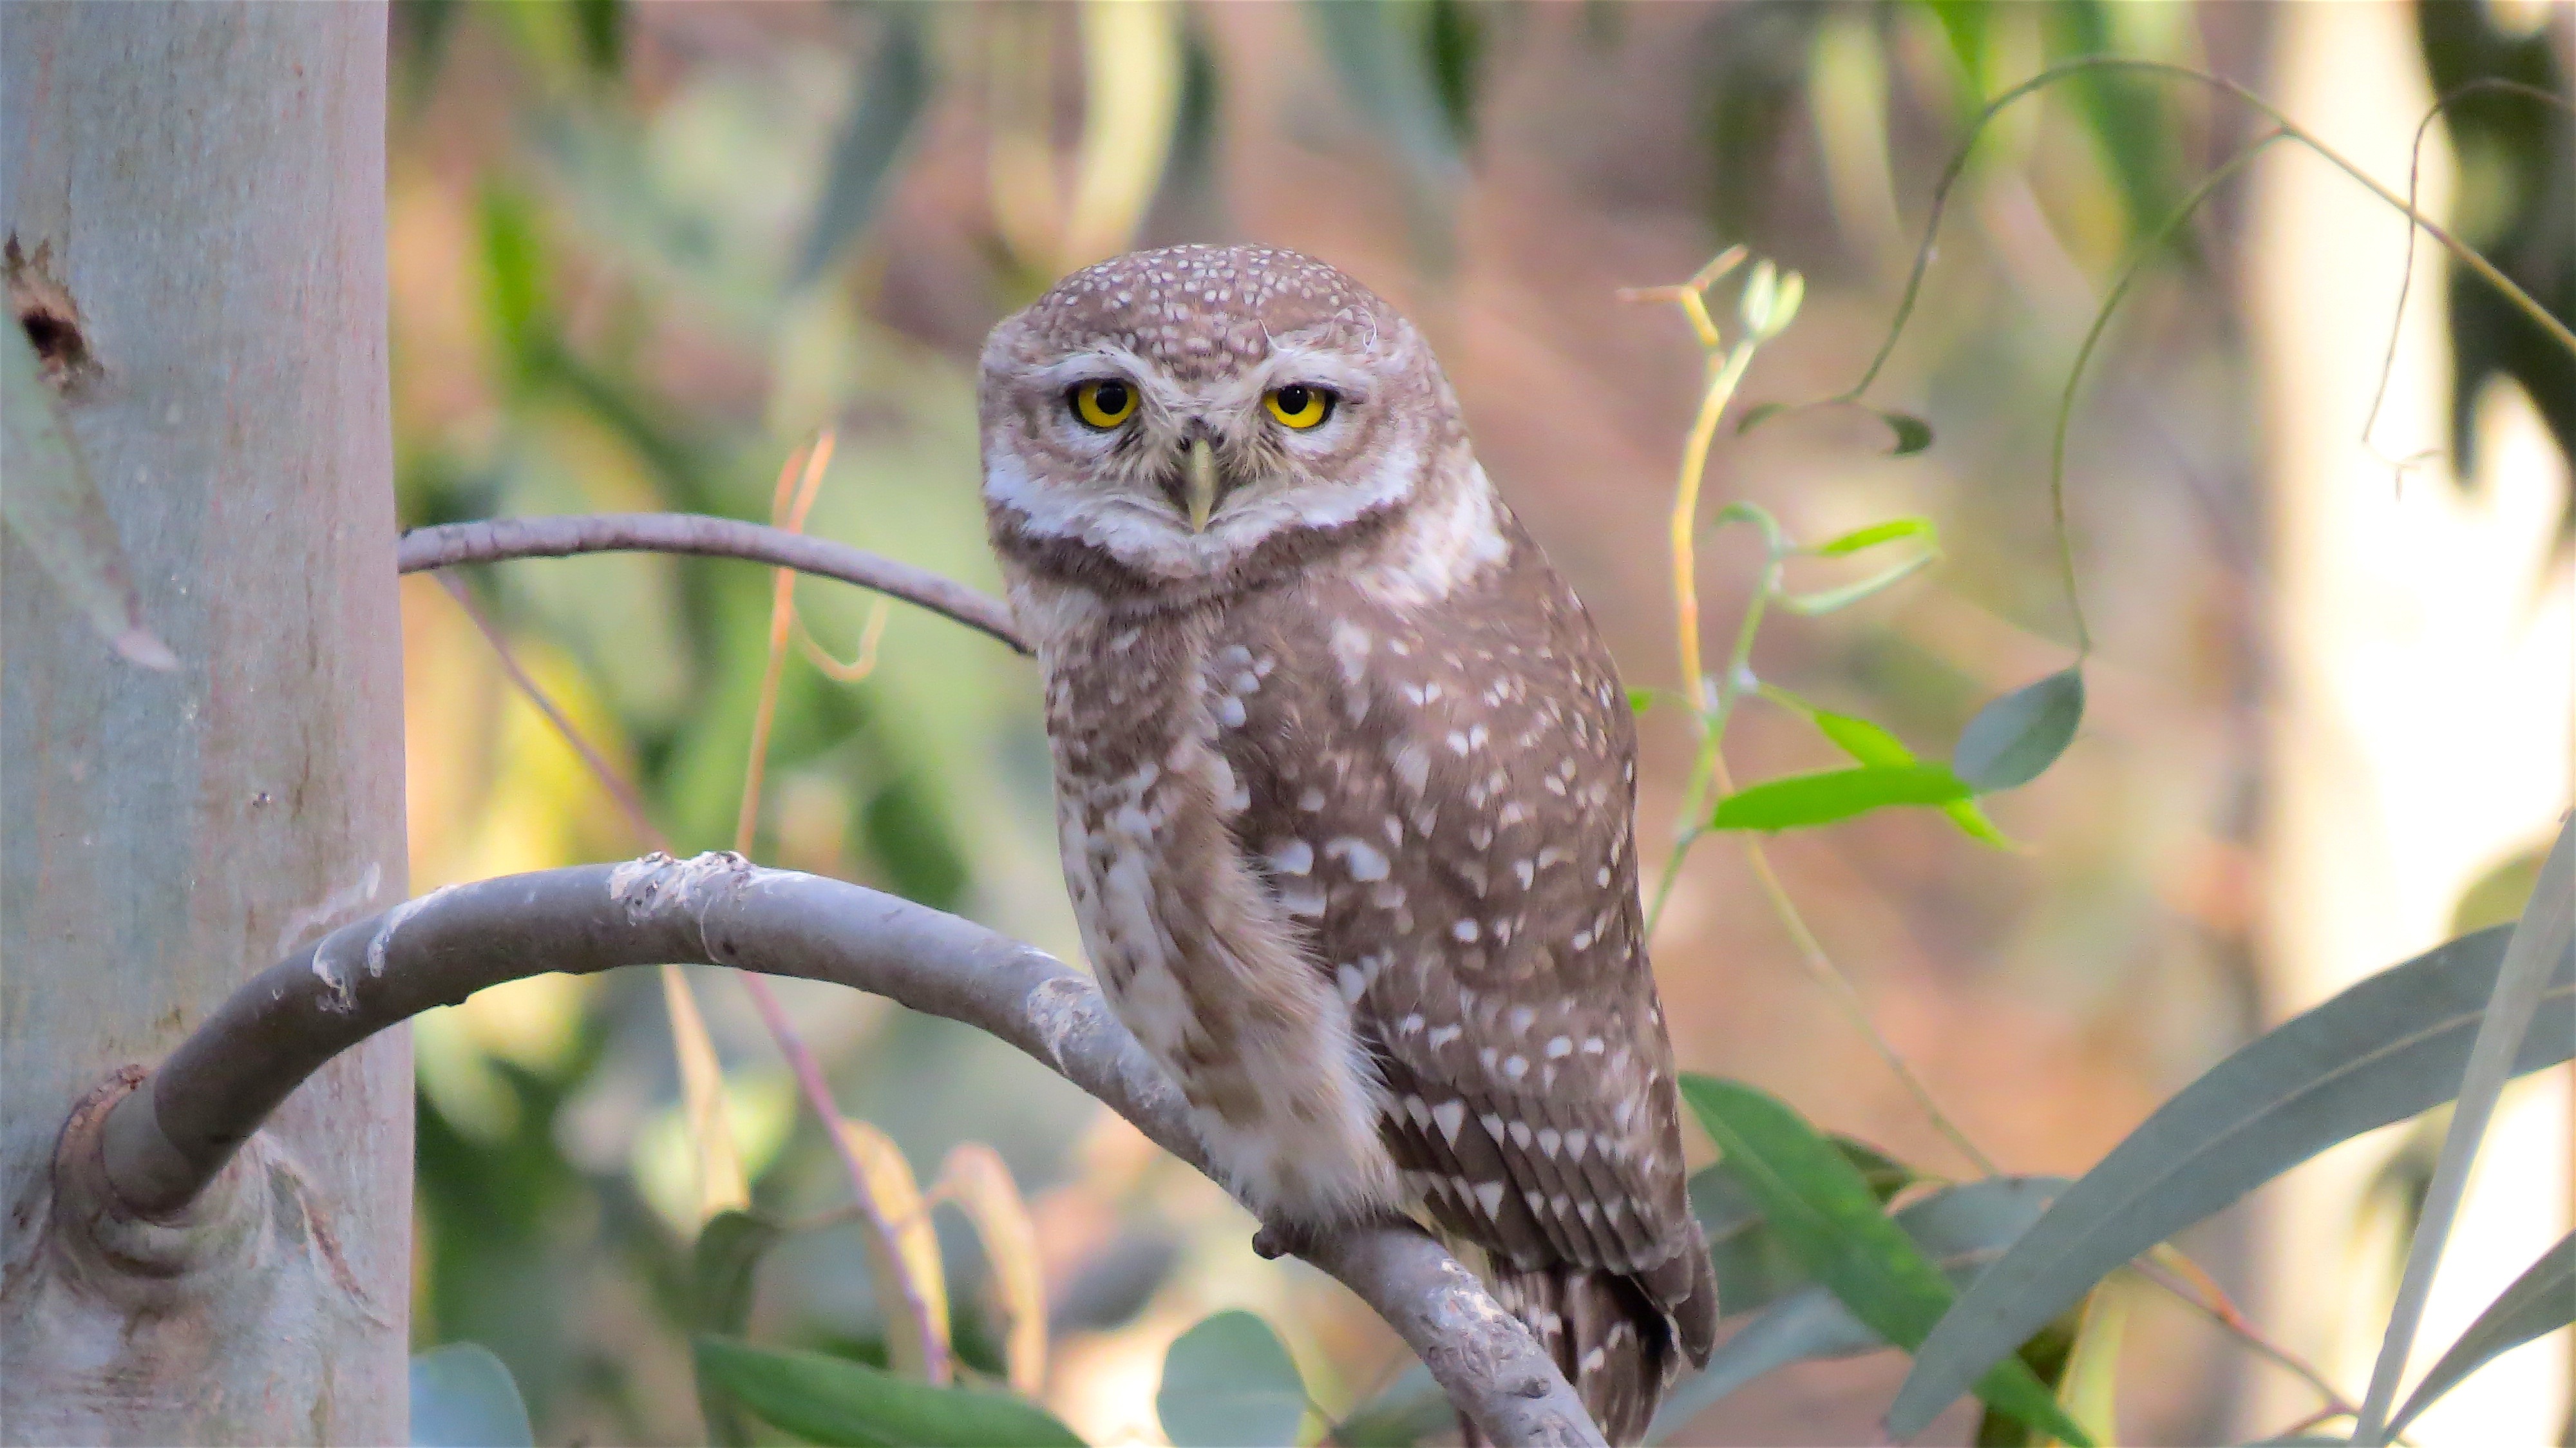
nature, bird, night, looking, wildlife, wild, beak, natural, predator, hawk, owl, fauna, bird of prey, vertebrate, watching, staring, nocturnal, falcon, intelligence, prey, concentration, vijay dhankhar, thrill thrush, wisdom, great grey owl, alertness, expertise, bio reserve, travellers feet